Paullus Fabius Maximus

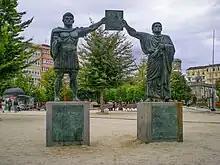
"Fundadores de Lugo", commemorating the founding of the colonia of Lucus Augusti by Paullus Fabius Maximus.

Paullus Fabius Maximus (died AD 14) was a Roman senator, active toward the end of the first century BC. He was consul in 11 BC as the colleague of Quintus Aelius Tubero, and a confidant of emperor Augustus.